Kasberger Linde

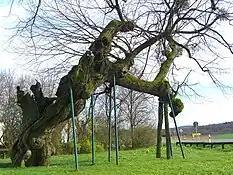
Trunk fragment of the Kasberg lime tree supported several times

The natural monument Kasberger Linde (lit. English: Kasberg lime tree), also known as Kunigundenlinde or Franzosenlinde, is a summer lime tree "(Tilia platyphyllos)" located on the outskirts of the Gräfenberg district of Kasberg in the Forchheim district. In the vicinity of the tree, court days were presumably held during the Middle Ages. Estimates suggest that the lime tree is between 600 and 1000 years old, and it has been officially recognized as a natural monument by the Lower Nature Conservation Authority of the Forchheim district since at least 1976. Adjacent to the ancient Kasberger Linde stands another lime tree, approximately 150 years old.